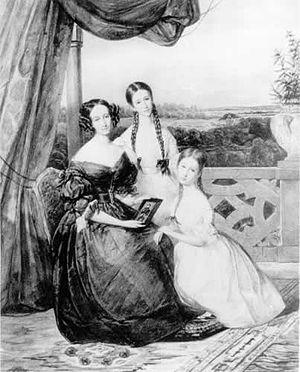
María Eugenia Ignacia Agustina de Palafox y Kirkpatrick, 19ᵉ comtesse de Teba — dite Eugénie de Montijo —, née le 5 mai 1826 à Grenade et morte le 11 juillet 1920 à Madrid, est l'épouse de Napoléon III, empereur des Français. À ce titre, elle porte le titre d'impératrice des Français du 29 janvier 1853 au 4 septembre 1870.